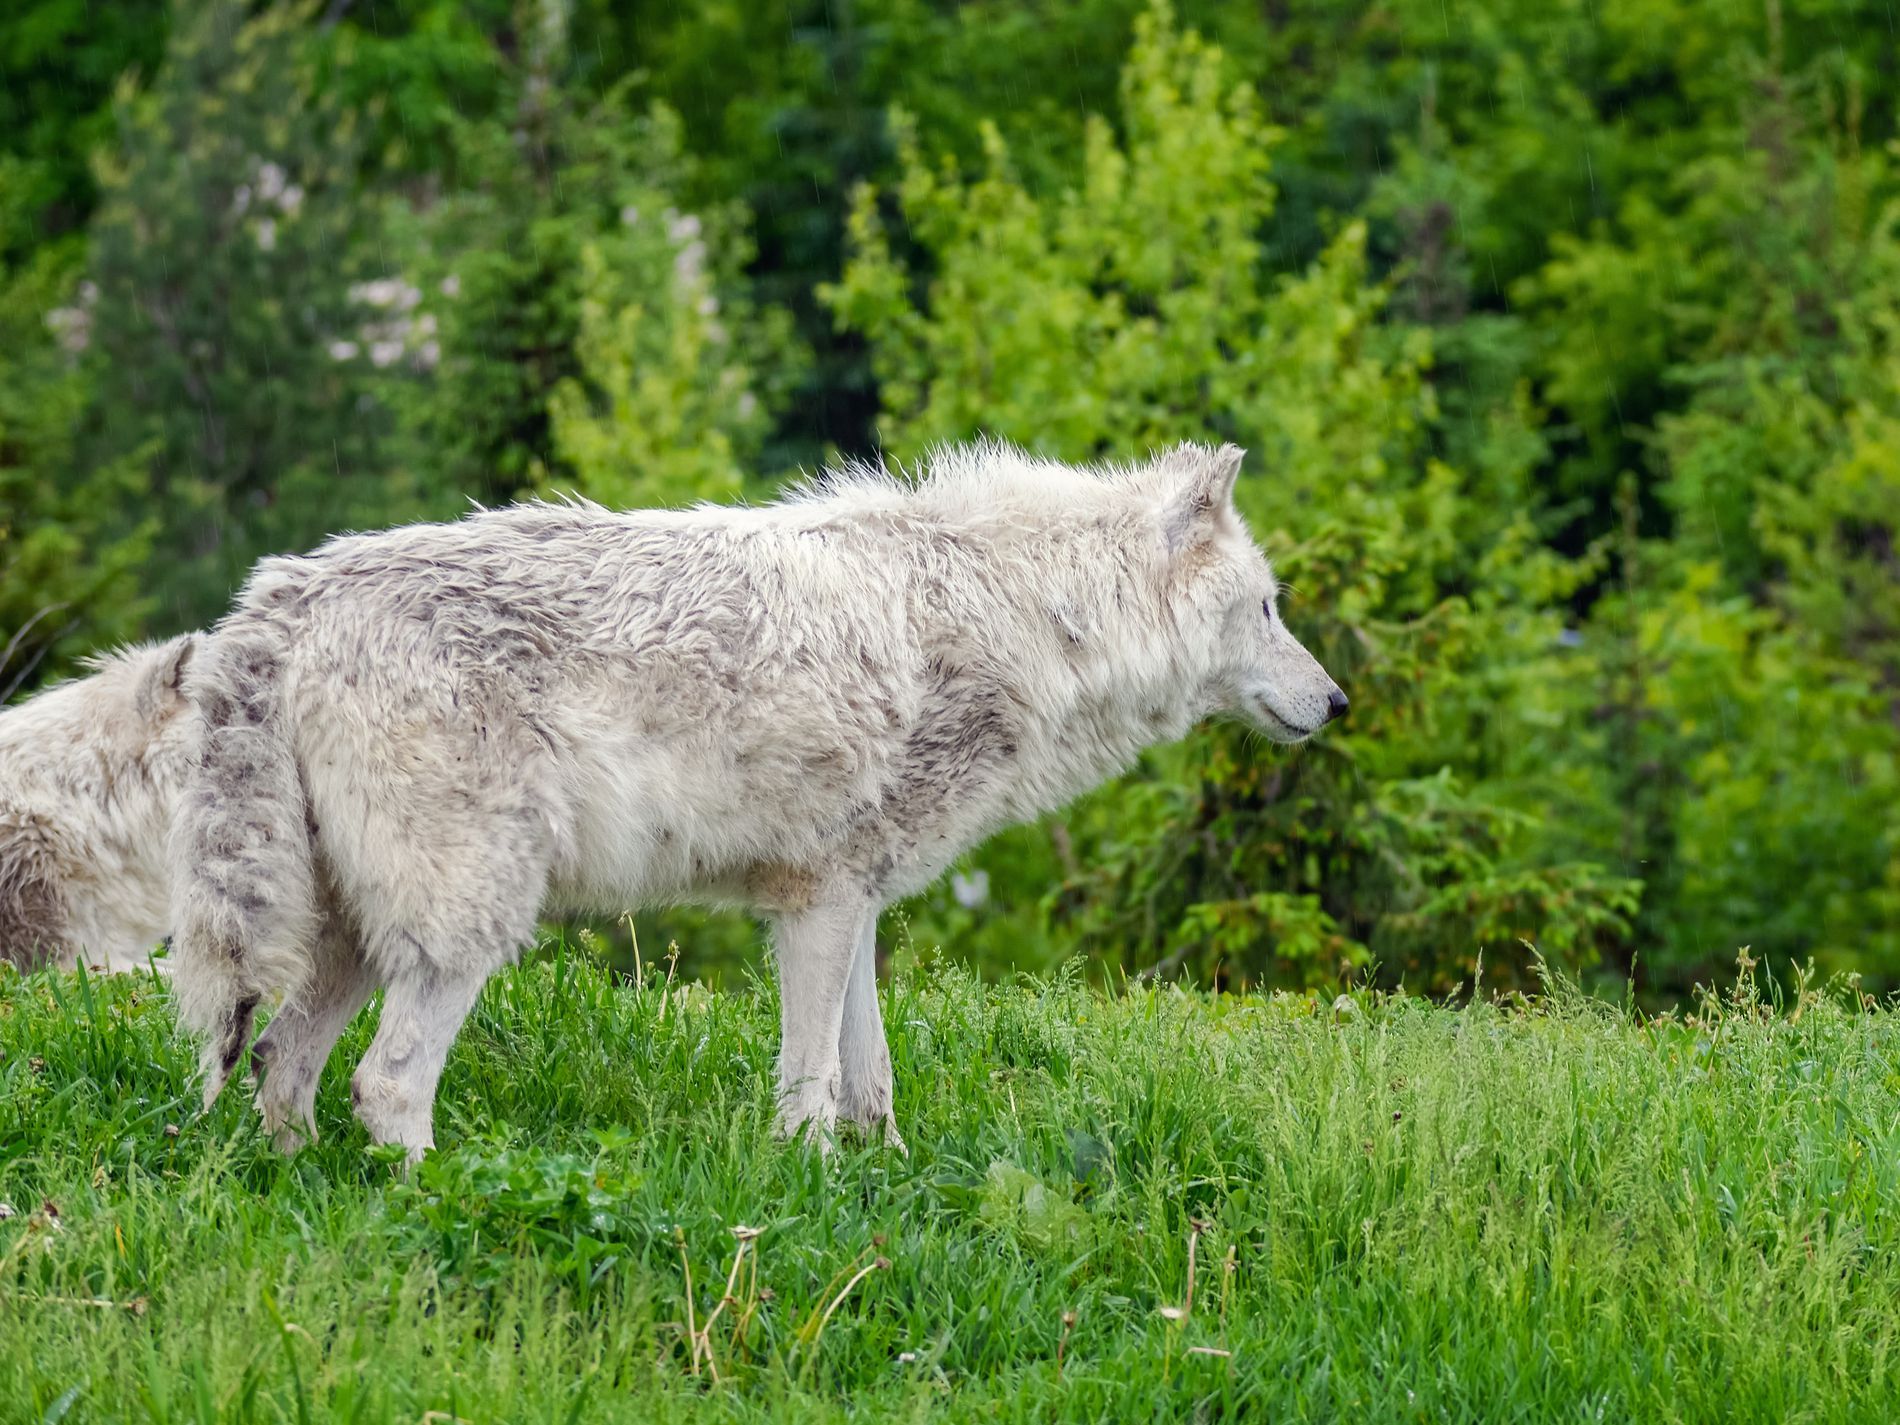
wolf in nature
In this picture we see two wolves next to each other, one standing and the other sitting in a wild area where we see grass and behind them trees. The two wolves are distinguished by their white color and their abundant fur.
Low angle we see two wolves standing next to each other. We see one wolf standing looking forward and the other sitting. We see their thick fur, which is distinguished by its white color, while they stand in the wilderness. We see the grass and behind them the green trees, to complete the picture with its details and meanings. We see the lighting is calm and comfortable.
Labels: Animal, Mammal, Wolf, Canine, Dog, Pet, White Dog, Coyote, Outdoors, Grass, Plant, Field, Grassland, Nature, Red Wolf, Trees
Camera: NIKON CORPORATION NIKON D610
Lens: 70.0-300.0 mm f/4.0-5.6, Tamron AF 70-300mm f/4-5.6 Di LD Macro 1:2 (A17N) or Tamron AF 70-300mm f/4-5.6 LD Macro 1:2 (572D/772D) or AF Zoom-Nikkor 70-300mm f/4-5.6G
Aperture: F8
Exposure: 1/160 sec
ISO: 220
Focal length: 200.0 mm